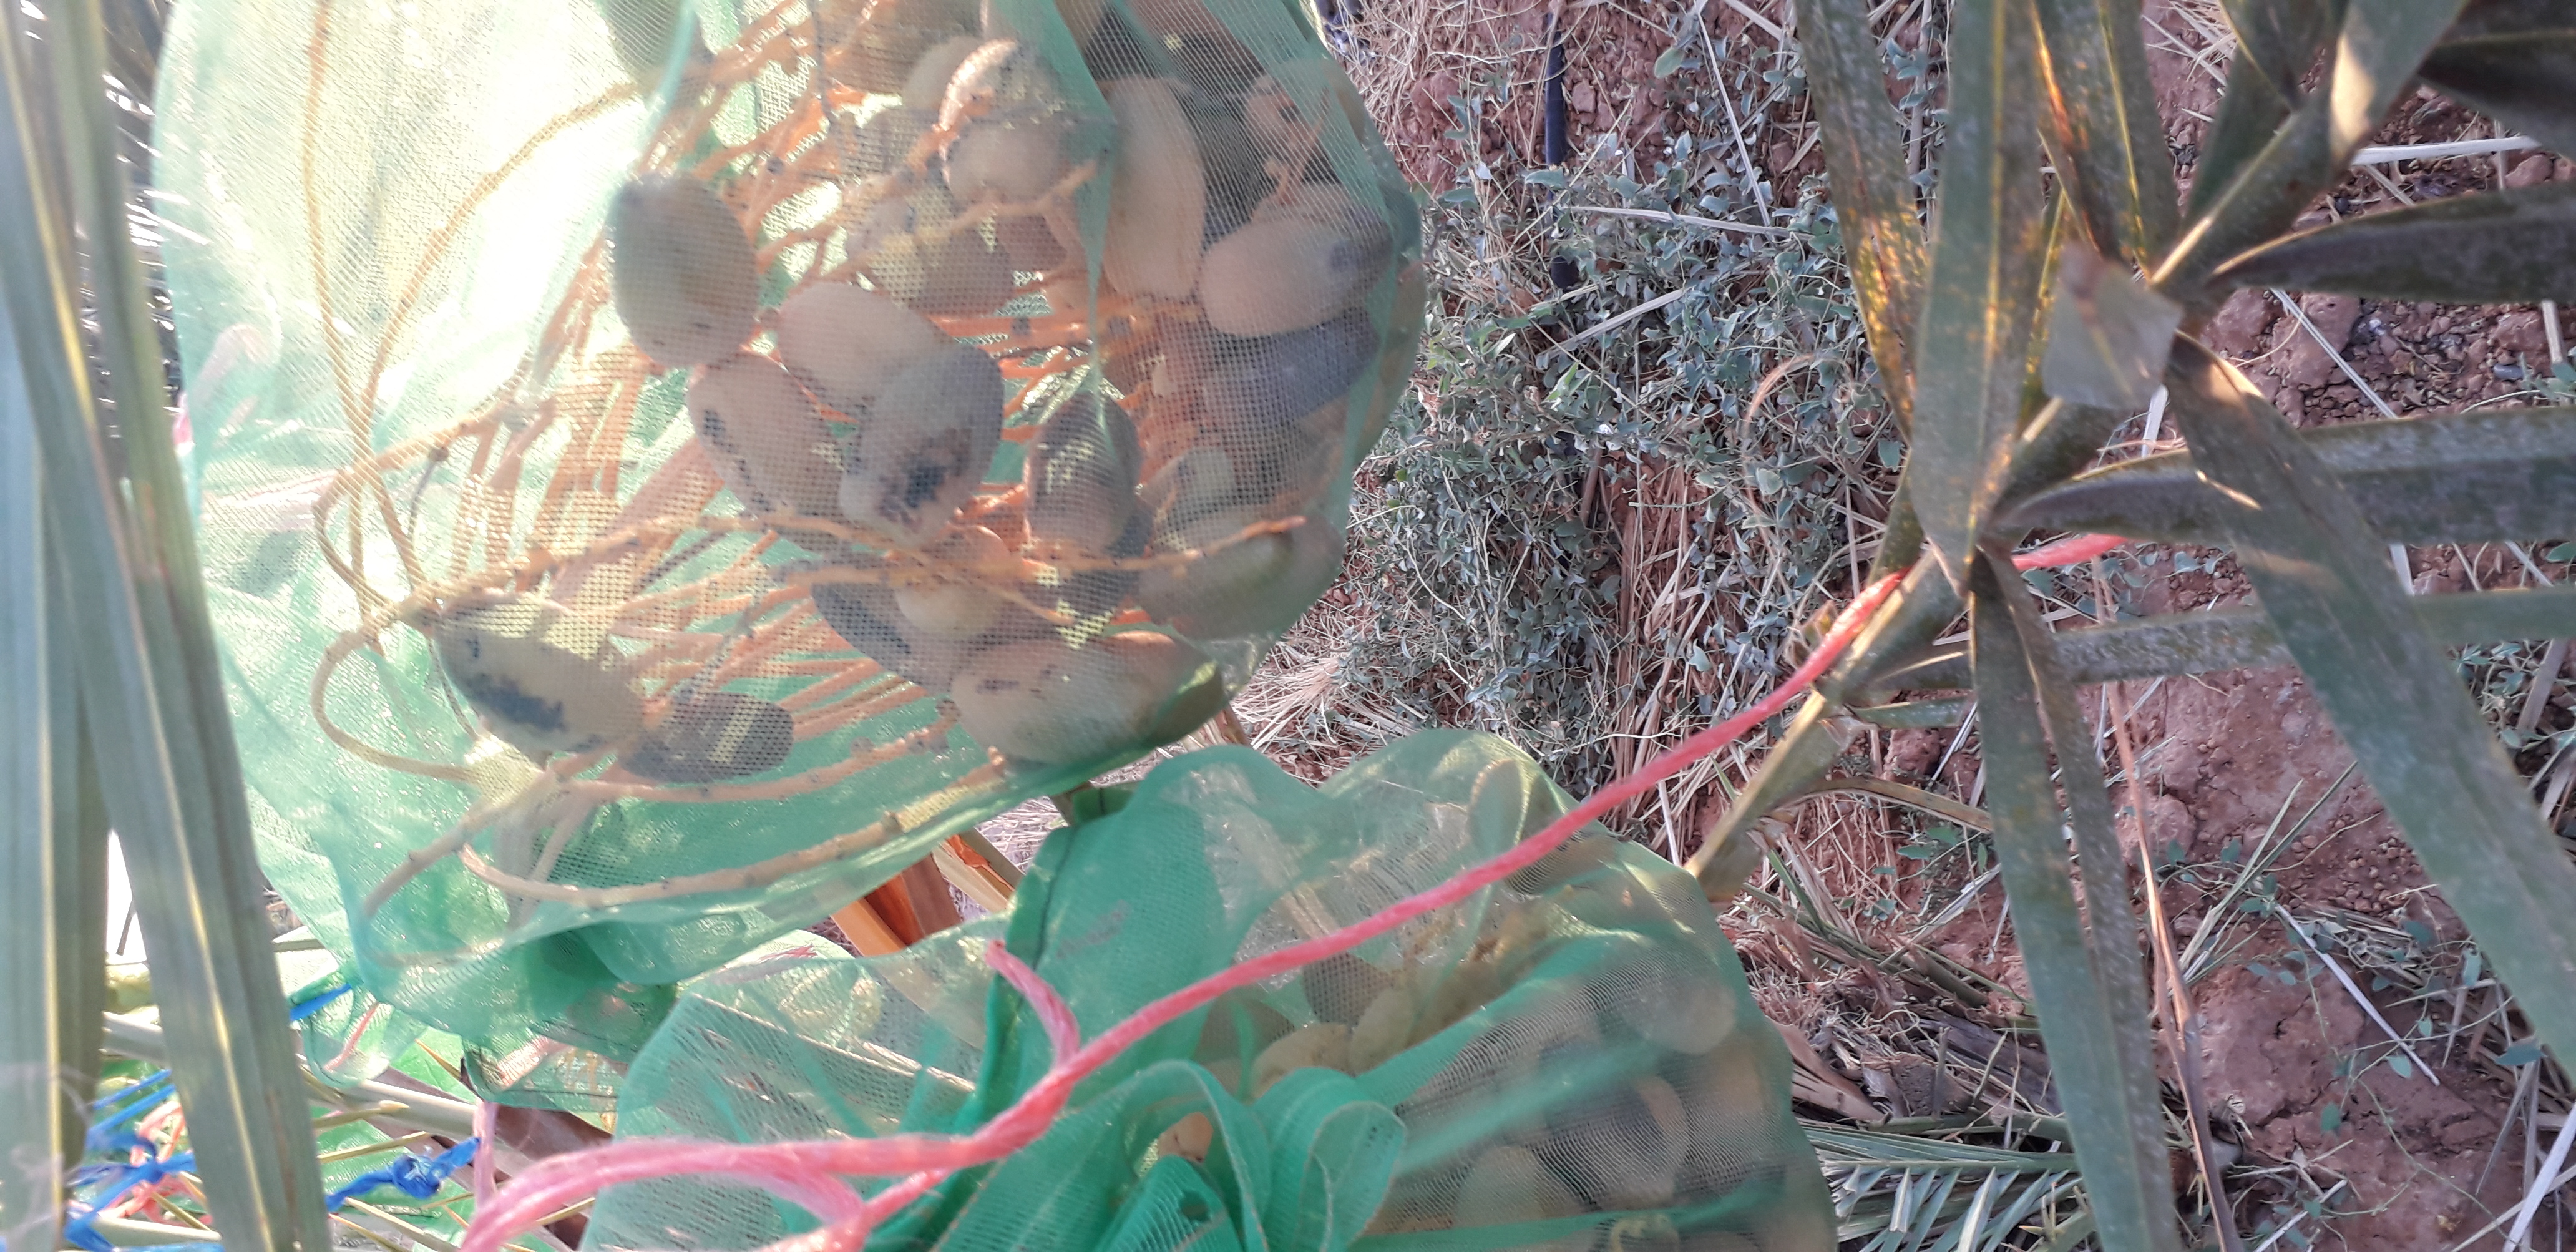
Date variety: Boumajhoul